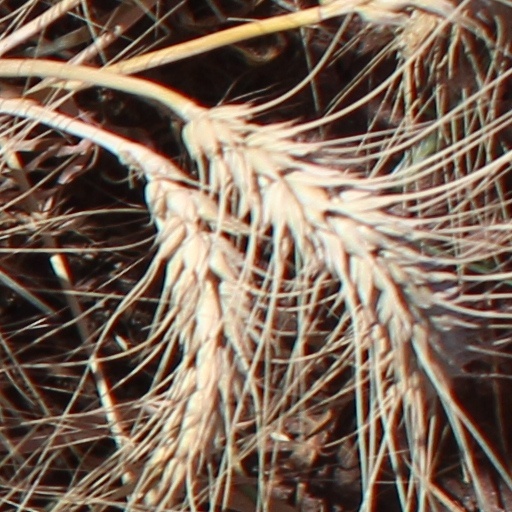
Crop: wheat